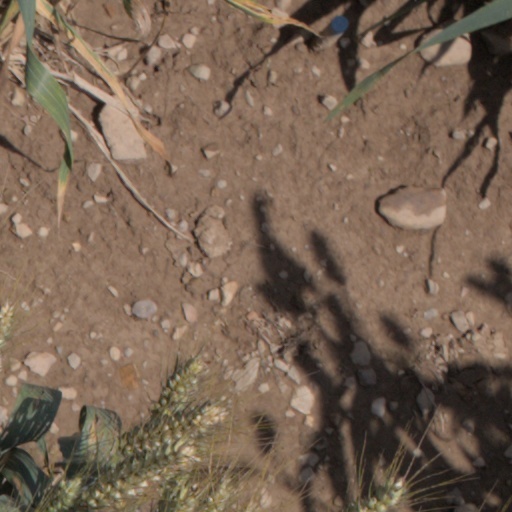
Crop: wheat